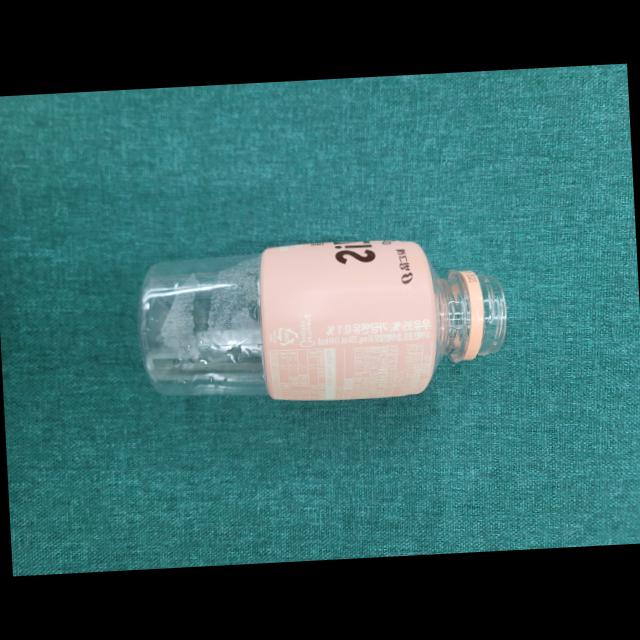
Label: bottles